Aquascaping

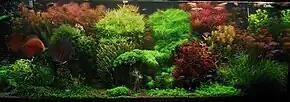
Dutch style aquascape

The Dutch aquarium employs a lush arrangement in which multiple types of plants having diverse leaf colors, sizes, and textures are displayed much as terrestrial plants are shown in a flower garden. This style was developed in the Netherlands starting in the 1930s, as freshwater aquarium equipment became commercially available. It emphasizes plants located on terraces of different heights, and frequently omits rocks and driftwood. Linear rows of plants running left-to-right are referred to as "Dutch streets". Although many plant types are used, one typically sees neatly trimmed groupings of plants with fine, feathery foliage, such as "Limnophila aquatica" and various types of "Hygrophila", along with the use of red-leaved "Alternanthera reineckii", "Ammania gracilis", and assorted "Rotala" for color highlights. More than 80% of the aquarium floor is covered with plants, and little or no substrate is left visible. Tall growing plants that cover the back glass originally served the purpose of hiding bulky equipment behind the tank.